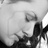
Emotion: sad